Belgium–Israel relations

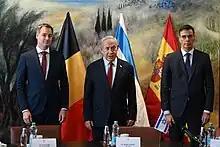
Belgian Prime Minister Alexander De Croo with Spanish Prime Minister Pedro Sánchez and Israeli Prime Minister Benjamin Netanyahu during the official visit in November 2023.

In October 2023, during the Gaza war, Belgian Prime Minister Alexander De Croo strongly condemned the atrocities committed by Hamas, and supported Israel's right to defend itself, but later deemed the destruction of Gaza "unacceptable", and called on Israel to respect international humanitarian law during its military operations. Following a meeting with Egyptian President Abdel Fattah el-Sisi in November, De Croo held a joint press conference at the Rafah border crossing along with Spanish Prime Minister Pedro Sánchez. During the conference, both European leaders said in a joint statement that the "indiscriminate killings of innocent civilians" in Gaza are "completely unacceptable." In a joint statement, they emphasized that the time had come for the international community and the European Union (EU) to once and for all recognize a Palestinian State and called for a permanent ceasefire in the war-battered territory. Israel lashed out at the two prime ministers "for not placing full responsibility for the crimes against humanity committed by Hamas, who massacred our citizens and used the Palestinians as human shields." Israeli Foreign Minister Eli Cohen instructed the countries' ambassadors to be summoned for a sharp reprimand, saying "We condemn the false claims of the prime ministers of Spain and Belgium who give support to terrorism."